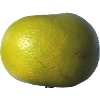
Label: Pomelo Sweetie 1